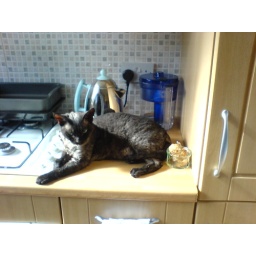
This cat travels around the house during the day, seeking out the warmest spots. (He's youngest but top cat of 3.)